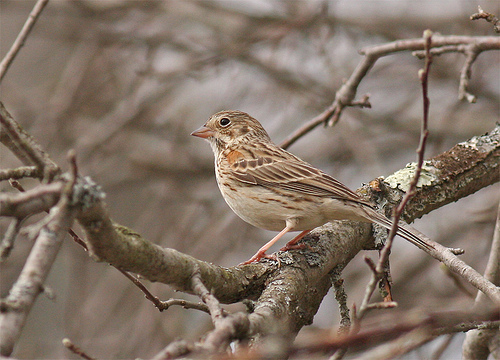
the bird has a small brown crown and small feet.
this bird is spotted brown in color with a sharp brown beak and white eye ring.
the bird has a white belly and brown striped wings and head.
the bird has a brown overall body color, with it's belly and breast in light brown color.
a small bird with short and pointed bill, with white eyering and pink feet.
a small, brown and tan bird with a short beak.
this bird has wings that are brown and has a white belly
this particular bird has a belly that is white and tan with brown spots on the sidesa small brown bird that has a tiny beak, its wingbars are white while the tarsus and feet are a light pink color.
this small bird is brown, lighter on the belly, with darker brown on the head wings and tail and a short conical bill.
Species: Vesper Sparrow